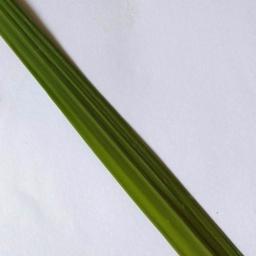
Label: Rice___Healthy